Leo Fortune-West

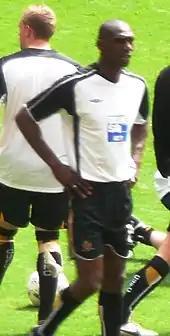
Fortune-West warming up for Cambridge United before the 2008 Conference Premier play-off final

He signed for Conference Premier club Cambridge United in August 2007 after playing for them in a pre-season friendly. He started his Cambridge career by scoring four goals in the first three matches, which included a hat-trick in their 5–1 home victory over Farsley Celtic on 21 August 2007. He was named as the Conference Premier Player of the Month for August 2007. He signed for Conference Premier rivals York City on loan until the end of 2007–08 on 31 January 2008, after which he said he was looking to sign for the club permanently in the summer. He scored on his debut, a 2–0 home win over Grays Athletic after coming on as a 46th-minute substitute for Richard Brodie on 9 February 2008. He started ahead of Brodie in the following matches against Halifax Town and Histon, but struggled during these matches. Cambridge attempted to recall him from his loan in March 2008, but league rules meant that he would not be able to return. He returned to Cambridge following the expiration of his loan spell at York in April 2008, in which he made 13 appearances and scored 2 goals. He featured in Cambridge's play-off semi-final second leg 2–1 home win over Burton Albion; this result meant the team reached the final 4–3 on aggregate. He came on for the last 15 minutes of the final against Exeter City at Wembley Stadium on 18 May 2008, but Cambridge lost 1–0. He was released by the club in May 2008 after making 33 appearances and scoring 8 goals.